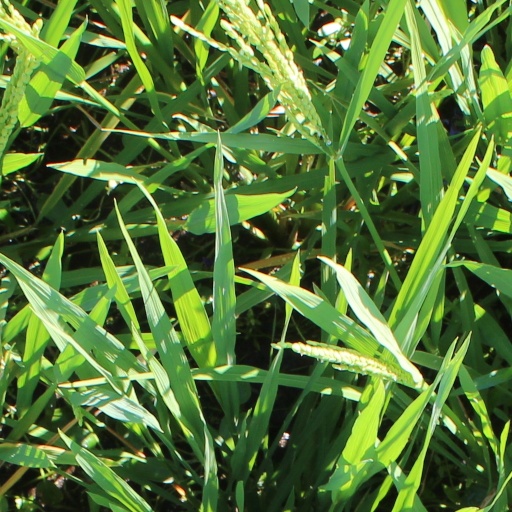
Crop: rice